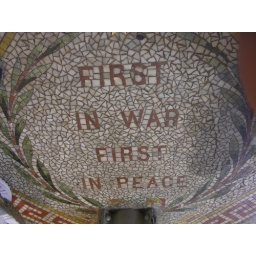
a mosaic in the floor inside the base of the monument